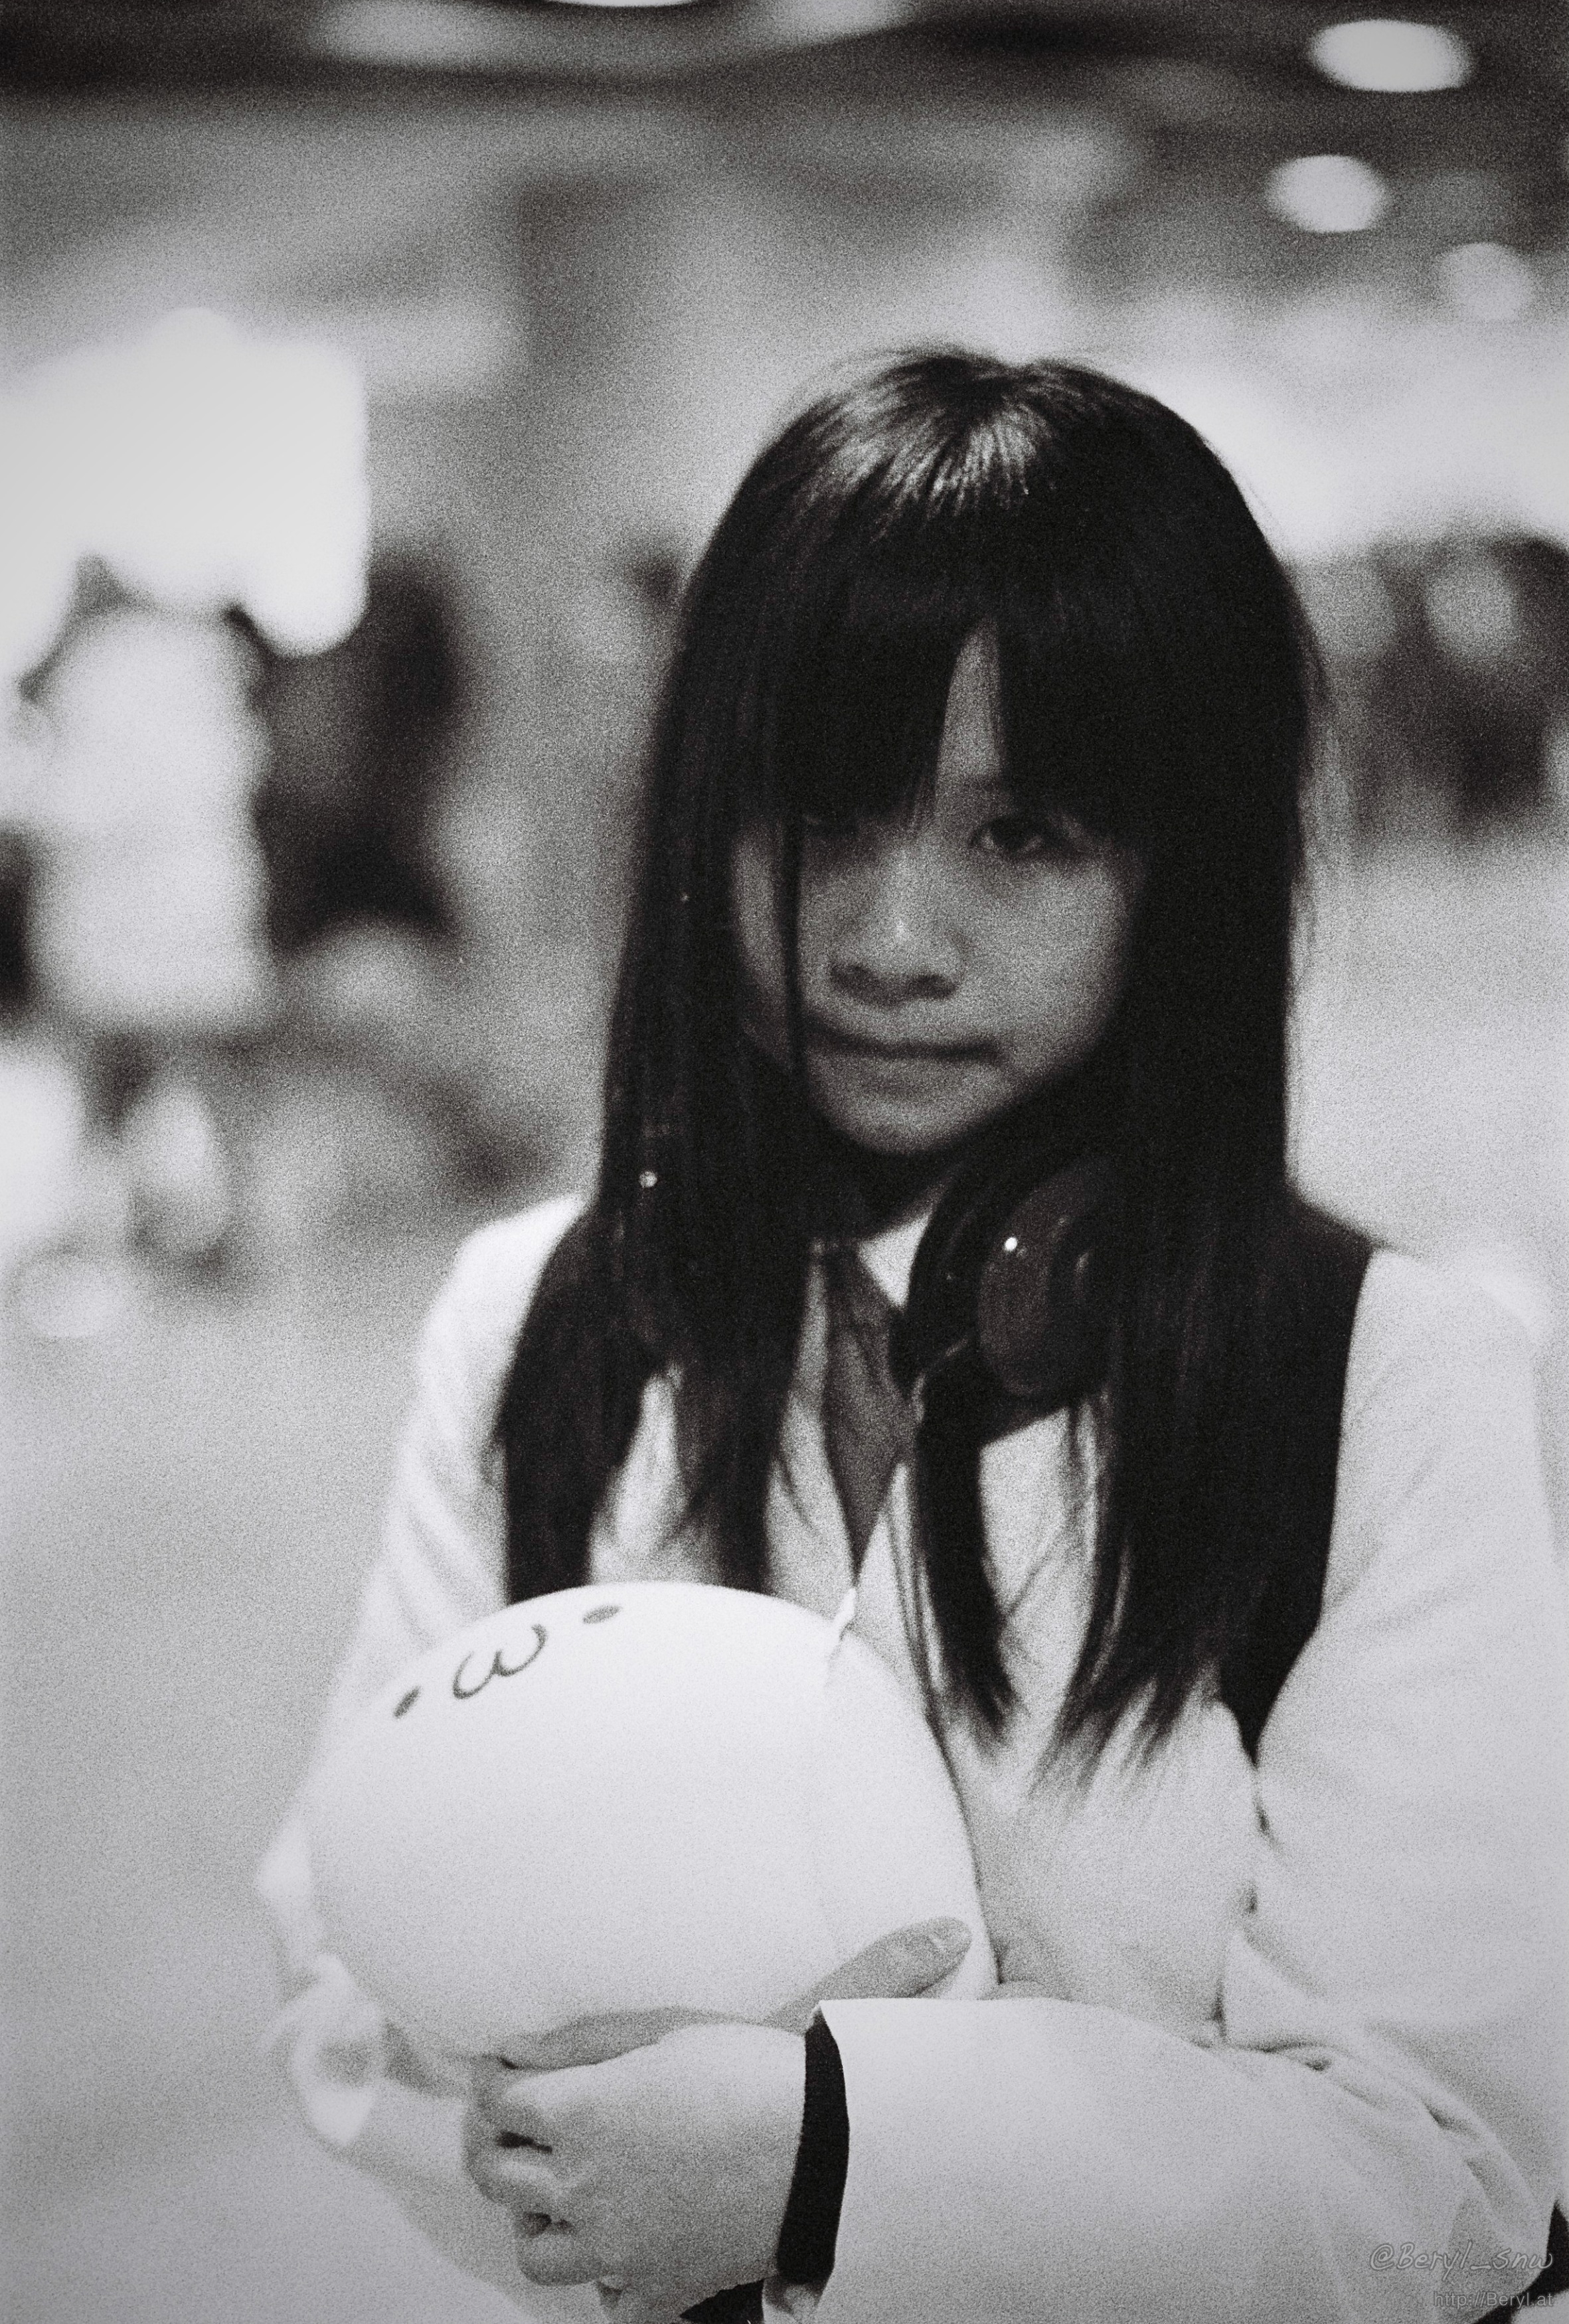
person, snow, black and white, girl, woman, white, photography, cute, film, portrait, model, young, chinese, rough, nikon, black, monochrome, lady, bw, blackandwhite, face, cosplay, 2014, girls, cool image, 50mm, f14, delta, japanese, photograph, beauty, canton, image, nikkor, 3200, costume, anime, comic, comiccon, f3, yaca, highiso, emotion, interaction, photo shoot, monochrome photography, portrait photography